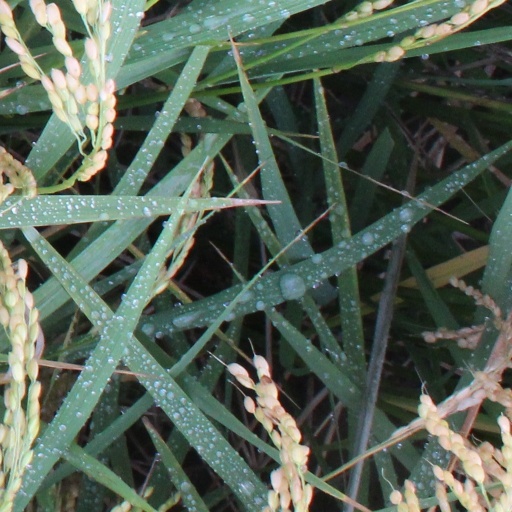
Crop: rice